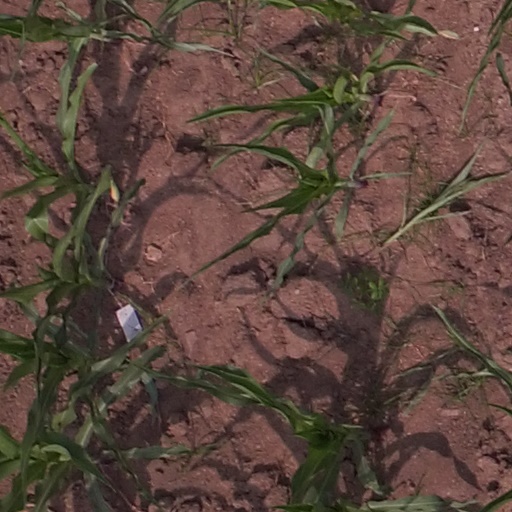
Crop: maize; corn